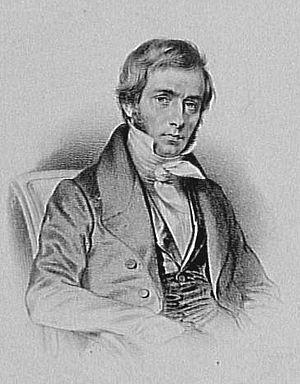
Le deuxième ministère Thiers, quatorzième ministère de la monarchie de Juillet, est constitué le 1ᵉʳ mars 1840. Il comprend 9 ministres sous la présidence d'Adolphe Thiers. Il reste en place jusqu'au 29 octobre 1840.
Antônio Pedro de Figueiredo était un journaliste, penseur, enseignant et traducteur brésilien.